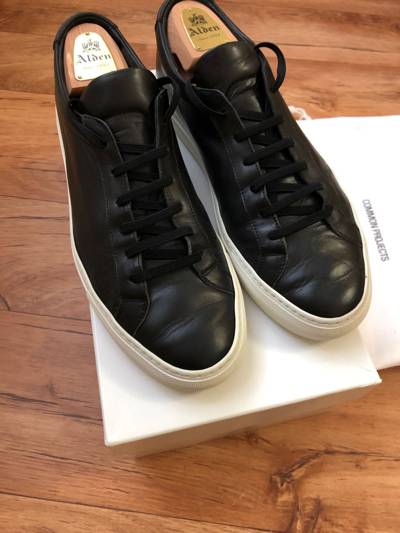
Waste category: shoes